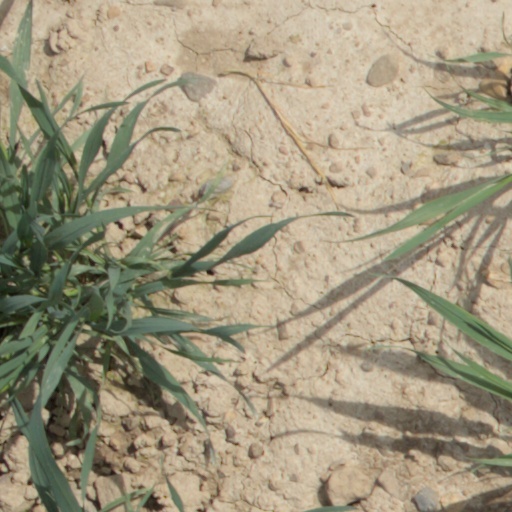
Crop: wheat